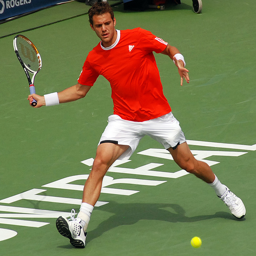
A man standing on a tennis court holding a tennis racquet.
A man is in action on the tennis court.
Man running after a tennis ball with a racket.
A man running to hit a tennis ball with his racket.
A male tennis player in action on the court.